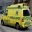
Label: ambulance